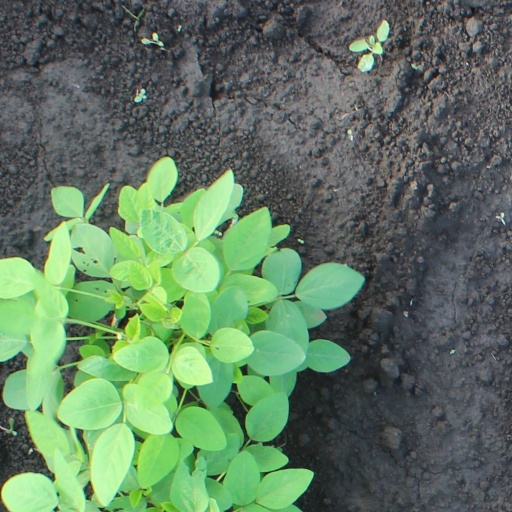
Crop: soybean